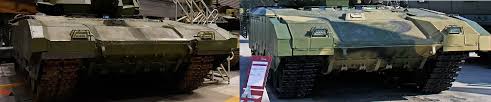
Label: T-14